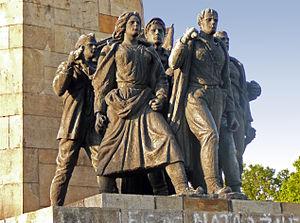
Le mont Iriški venac est un sommet de la Fruška gora, un massif situé dans la région de Syrmie au nord-ouest de la Serbie et dans la province autonome de Voïvodine. Il s'élève à une altitude de 516 mètres.
Sreten Stojanović, né le 2 février 1898 à Prijedor et mort le 29 octobre 1960 à Belgrade, est un sculpteur, dessinateur, aquarelliste et critique d'art serbe originaire de Bosnie-Herzégovine. Il fut membre de l'Académie serbe des sciences et des arts.
La Fruška gora est un massif montagneux situé en Serbie, au nord de la région de Syrmie, dans la province autonome de Voïvodine.